Sara Bayón

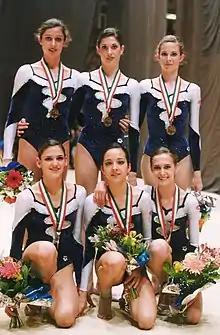
Bayón (below, center) with the bronze after the European Championships in Budapest 1999

By 1999 Nancy Usero was the group's new coach. She worked with Dalia Kutkaite as assistant and coach of the junior group, and with Cristina Álvarez as choreographer the first year. During that year, the two exercises were with 3 ribbons and 2 hoops and with 10 clubs, the first used "Zorongo gitano" and the other "Babelia" by Chano Domínguez, Hozan Yamamoto and Javier Paxariño, as music. Bayón would start in both exercises. The starting group was made up that year by Bayón, Marta Calamonte, Lorena Guréndez, Carolina Malchair, Beatriz Nogales and Paula Orive. At the end of May at the European Championship in Budapest the group was 7th in the All-Around, due to a poor score in the 10 club routine. In the competition of 3 ribbons and 2 hoops he won the bronze medal. In August the group won the silver medal in 3 ribbons and 2 hoops at the DTB-Pokal in Bochum. At the end of September at the World Championship in Osaka the group was 7th in the All-Around, and that gave them qualification for the Olympic Games in Sydney the following year. Subsequently, he ranked 6th in both the 3 ribbon and 2 hoops and the 10 clubs finals.